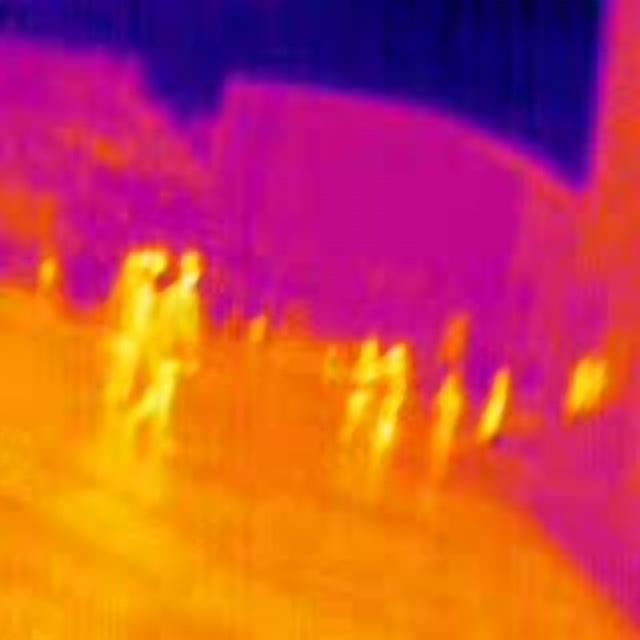
Detected objects:
label: person
label: person
label: person
label: person
label: person